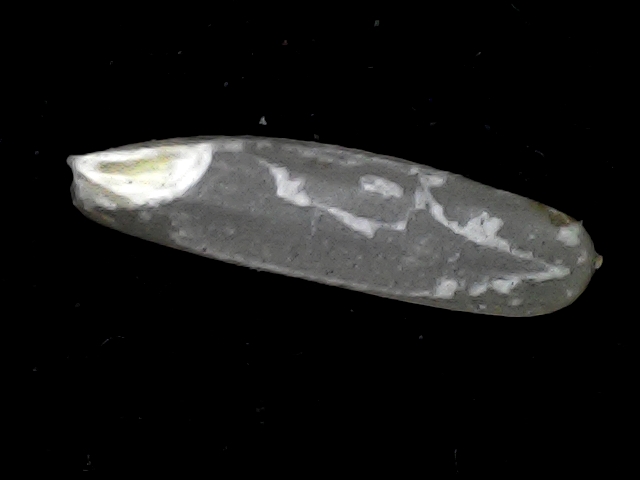
Rice variety: BD57